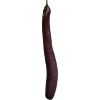
Label: Eggplant long 1